Drum and bugle corps (modern)

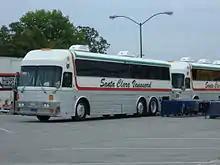
A coach, like that of Santa Clara Vanguard, is used to transport members while on tour. Most corps often rent a public charter bus for their traveling needs.

Front ensemble members perform on orchestral percussion, electronic instruments, and a wide variety of other auxiliary instruments such as hammered dulcimer. Since the keyboard instruments do not project as well as brass or marching percussion, they are often amplified to produce adequate sound. Due to the size of these instruments, the pit typically remains stationary, positioned directly in front of the field and centered on or around the 50-yard line. However, some groups use the front ensemble in creative ways by moving them around the field or putting them in different locations. A full-size front ensemble typically features 10 to 15 members.